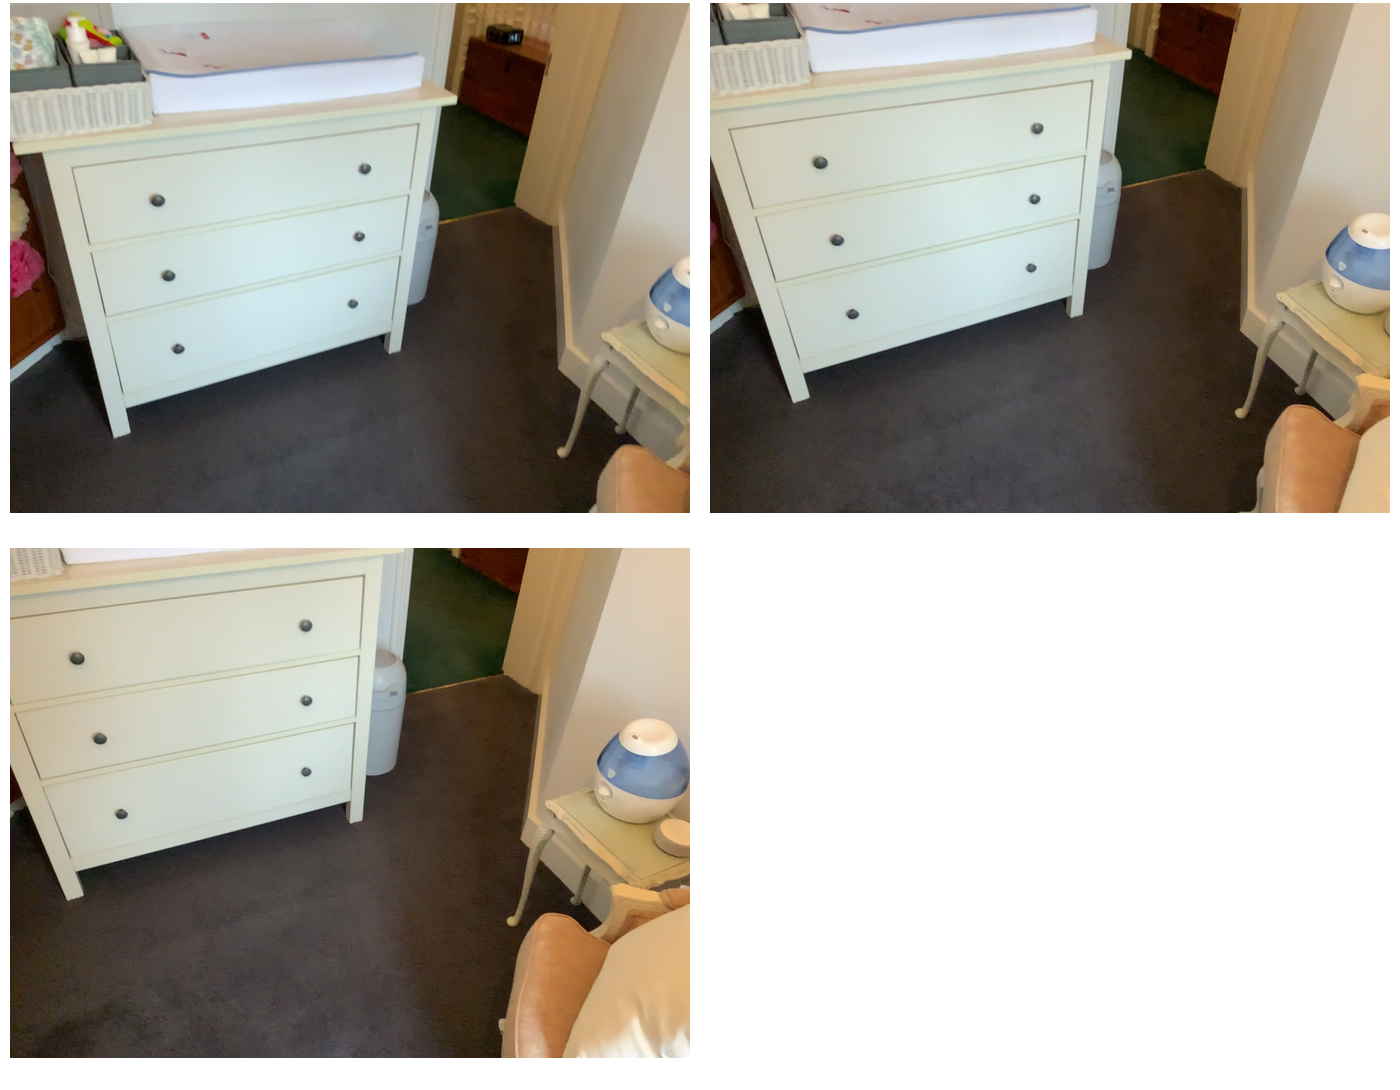Task instruction: Open the dresser / chest of drawers.
Answer: {"task_instruction": "Open the dresser / chest of drawers.", "nodes": ["knob1", "knob2", "knob3", "knob4", "knob5", "knob6", "dresser / chest of drawers"], "edges": [{"functional_relationship": "openorclose", "object1": "knob1", "object2": "dresser / chest of drawers", "spatial_relations": ["in_front_of", "close"], "is_touching": true}, {"functional_relationship": "openorclose", "object1": "knob2", "object2": "dresser / chest of drawers", "spatial_relations": ["in_front_of", "close"], "is_touching": true}, {"functional_relationship": "openorclose", "object1": "knob3", "object2": "dresser / chest of drawers", "spatial_relations": ["in_front_of", "close"], "is_touching": true}, {"functional_relationship": "openorclose", "object1": "knob4", "object2": "dresser / chest of drawers", "spatial_relations": ["in_front_of", "close"], "is_touching": true}, {"functional_relationship": "openorclose", "object1": "knob5", "object2": "dresser / chest of drawers", "spatial_relations": ["in_front_of", "close"], "is_touching": true}, {"functional_relationship": "openorclose", "object1": "knob6", "object2": "dresser / chest of drawers", "spatial_relations": ["in_front_of", "close"], "is_touching": true}], "action_type": "pull", "function_type": "open_close_control"}